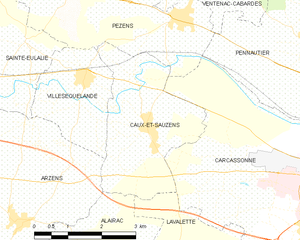
Carte des communes françaises: Caux-et-Sauzens